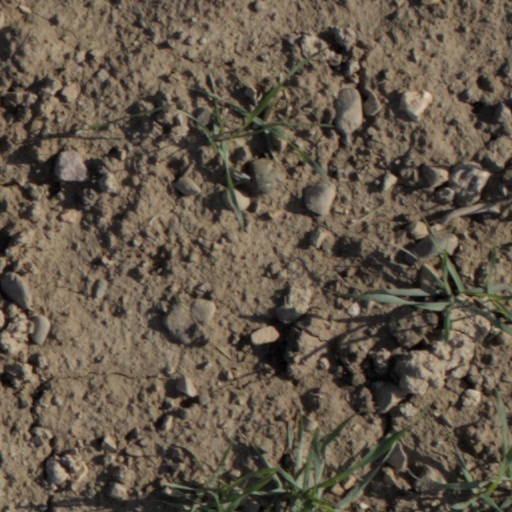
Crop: wheat